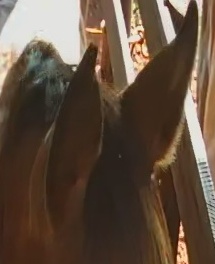
Face region: ears (position_of_ears)
Pain indicator: not_present